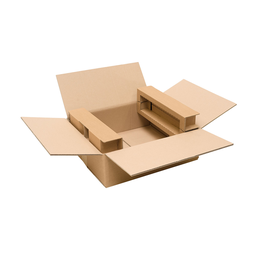
Label: cardboard